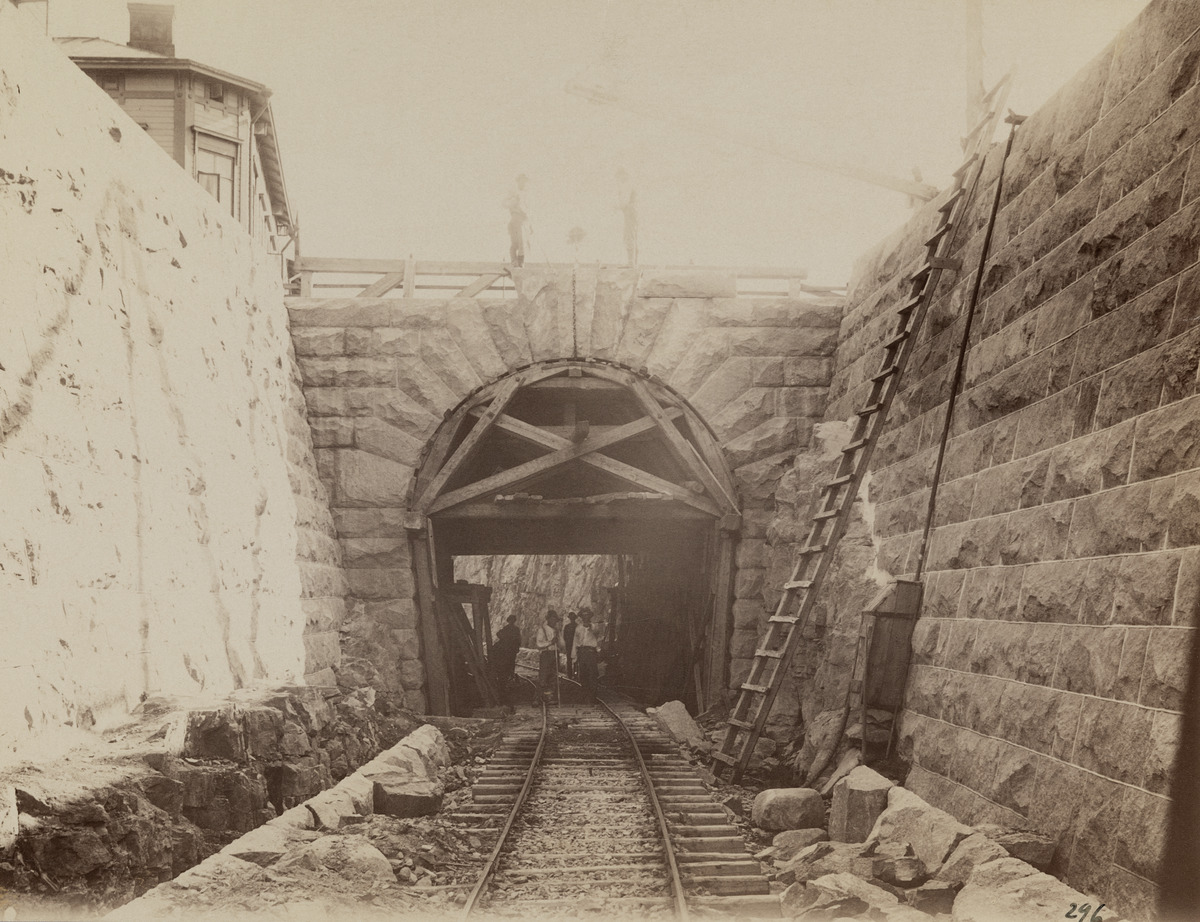
Näkymä satamaradan rakennustöistä Lapinlahdenkadun tunnelin kohdalla
sisällön kuvaus: Näkymä satamaradan rakennustöistä Lapinlahdenkadun tunnelin kohdalla. mustavalkoinen
Kuvaaja: Lönnqvist, Gunnar, valokuvaaja
Ajankohta: kuvausaika 1891 - 1893
Paikka: Suomi, Uusimaa, Helsinki, Kamppi Helsinki, Satamarata
Aiheet: raideliikenne, tunnelit, sillat, kadut, rakennustyömaat, tikkaat